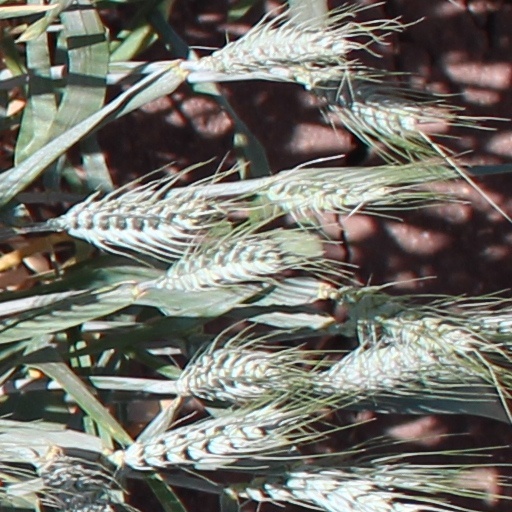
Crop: wheat